Marian Rivera

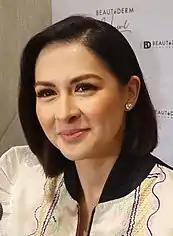
Rivera in 2019

Marian Rivera pursued ramp modelling in her elementary schooling years then later as TV commercial model for SkinWhite Lotion, Sky Flakes Biscuits, and other labels. These commercial appearances led TAPE Inc. executive producer Antonio Tuviera commissioned her for roles in the afternoon TV soap operas "Kung Mamahalin Mo Lang Ako", "Agawin Mo Man ang Lahat", and "Pinakamamahal". Rivera made her first supporting role film appearance through OctoArts' "" in 2005 as the fairy Alyssa. In 2006, she signed a contract with Regal Entertainment that featured her debut in the horror film "Pamahiin".